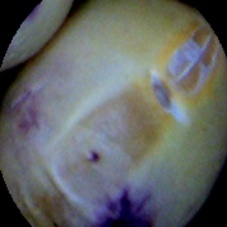
Label: Spotted